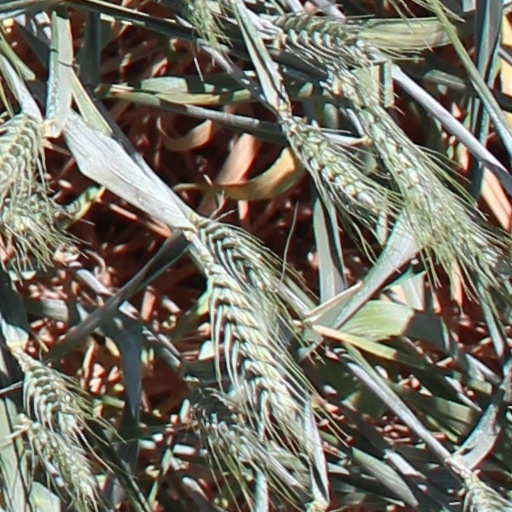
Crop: wheat